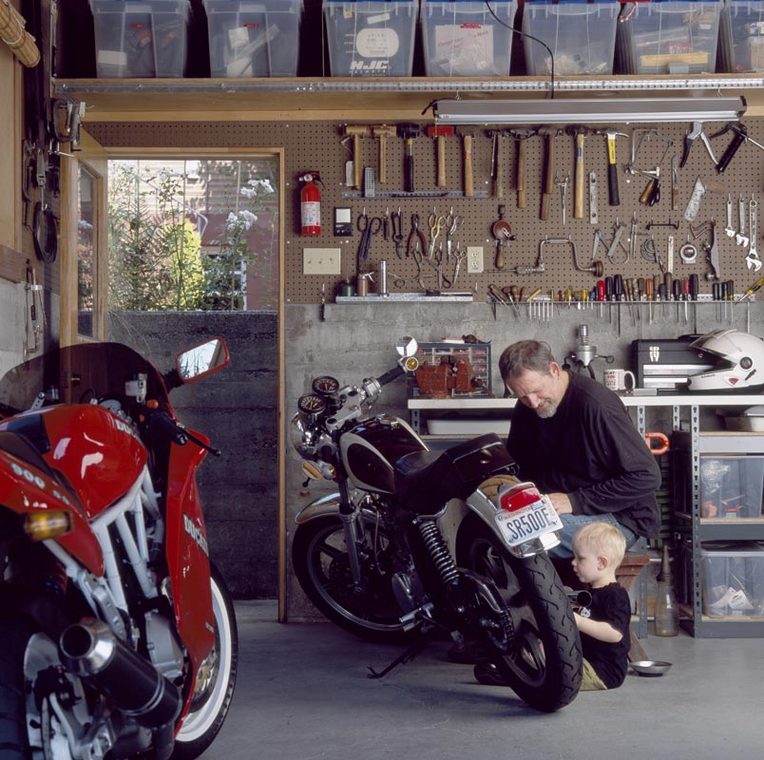
Room type: garage